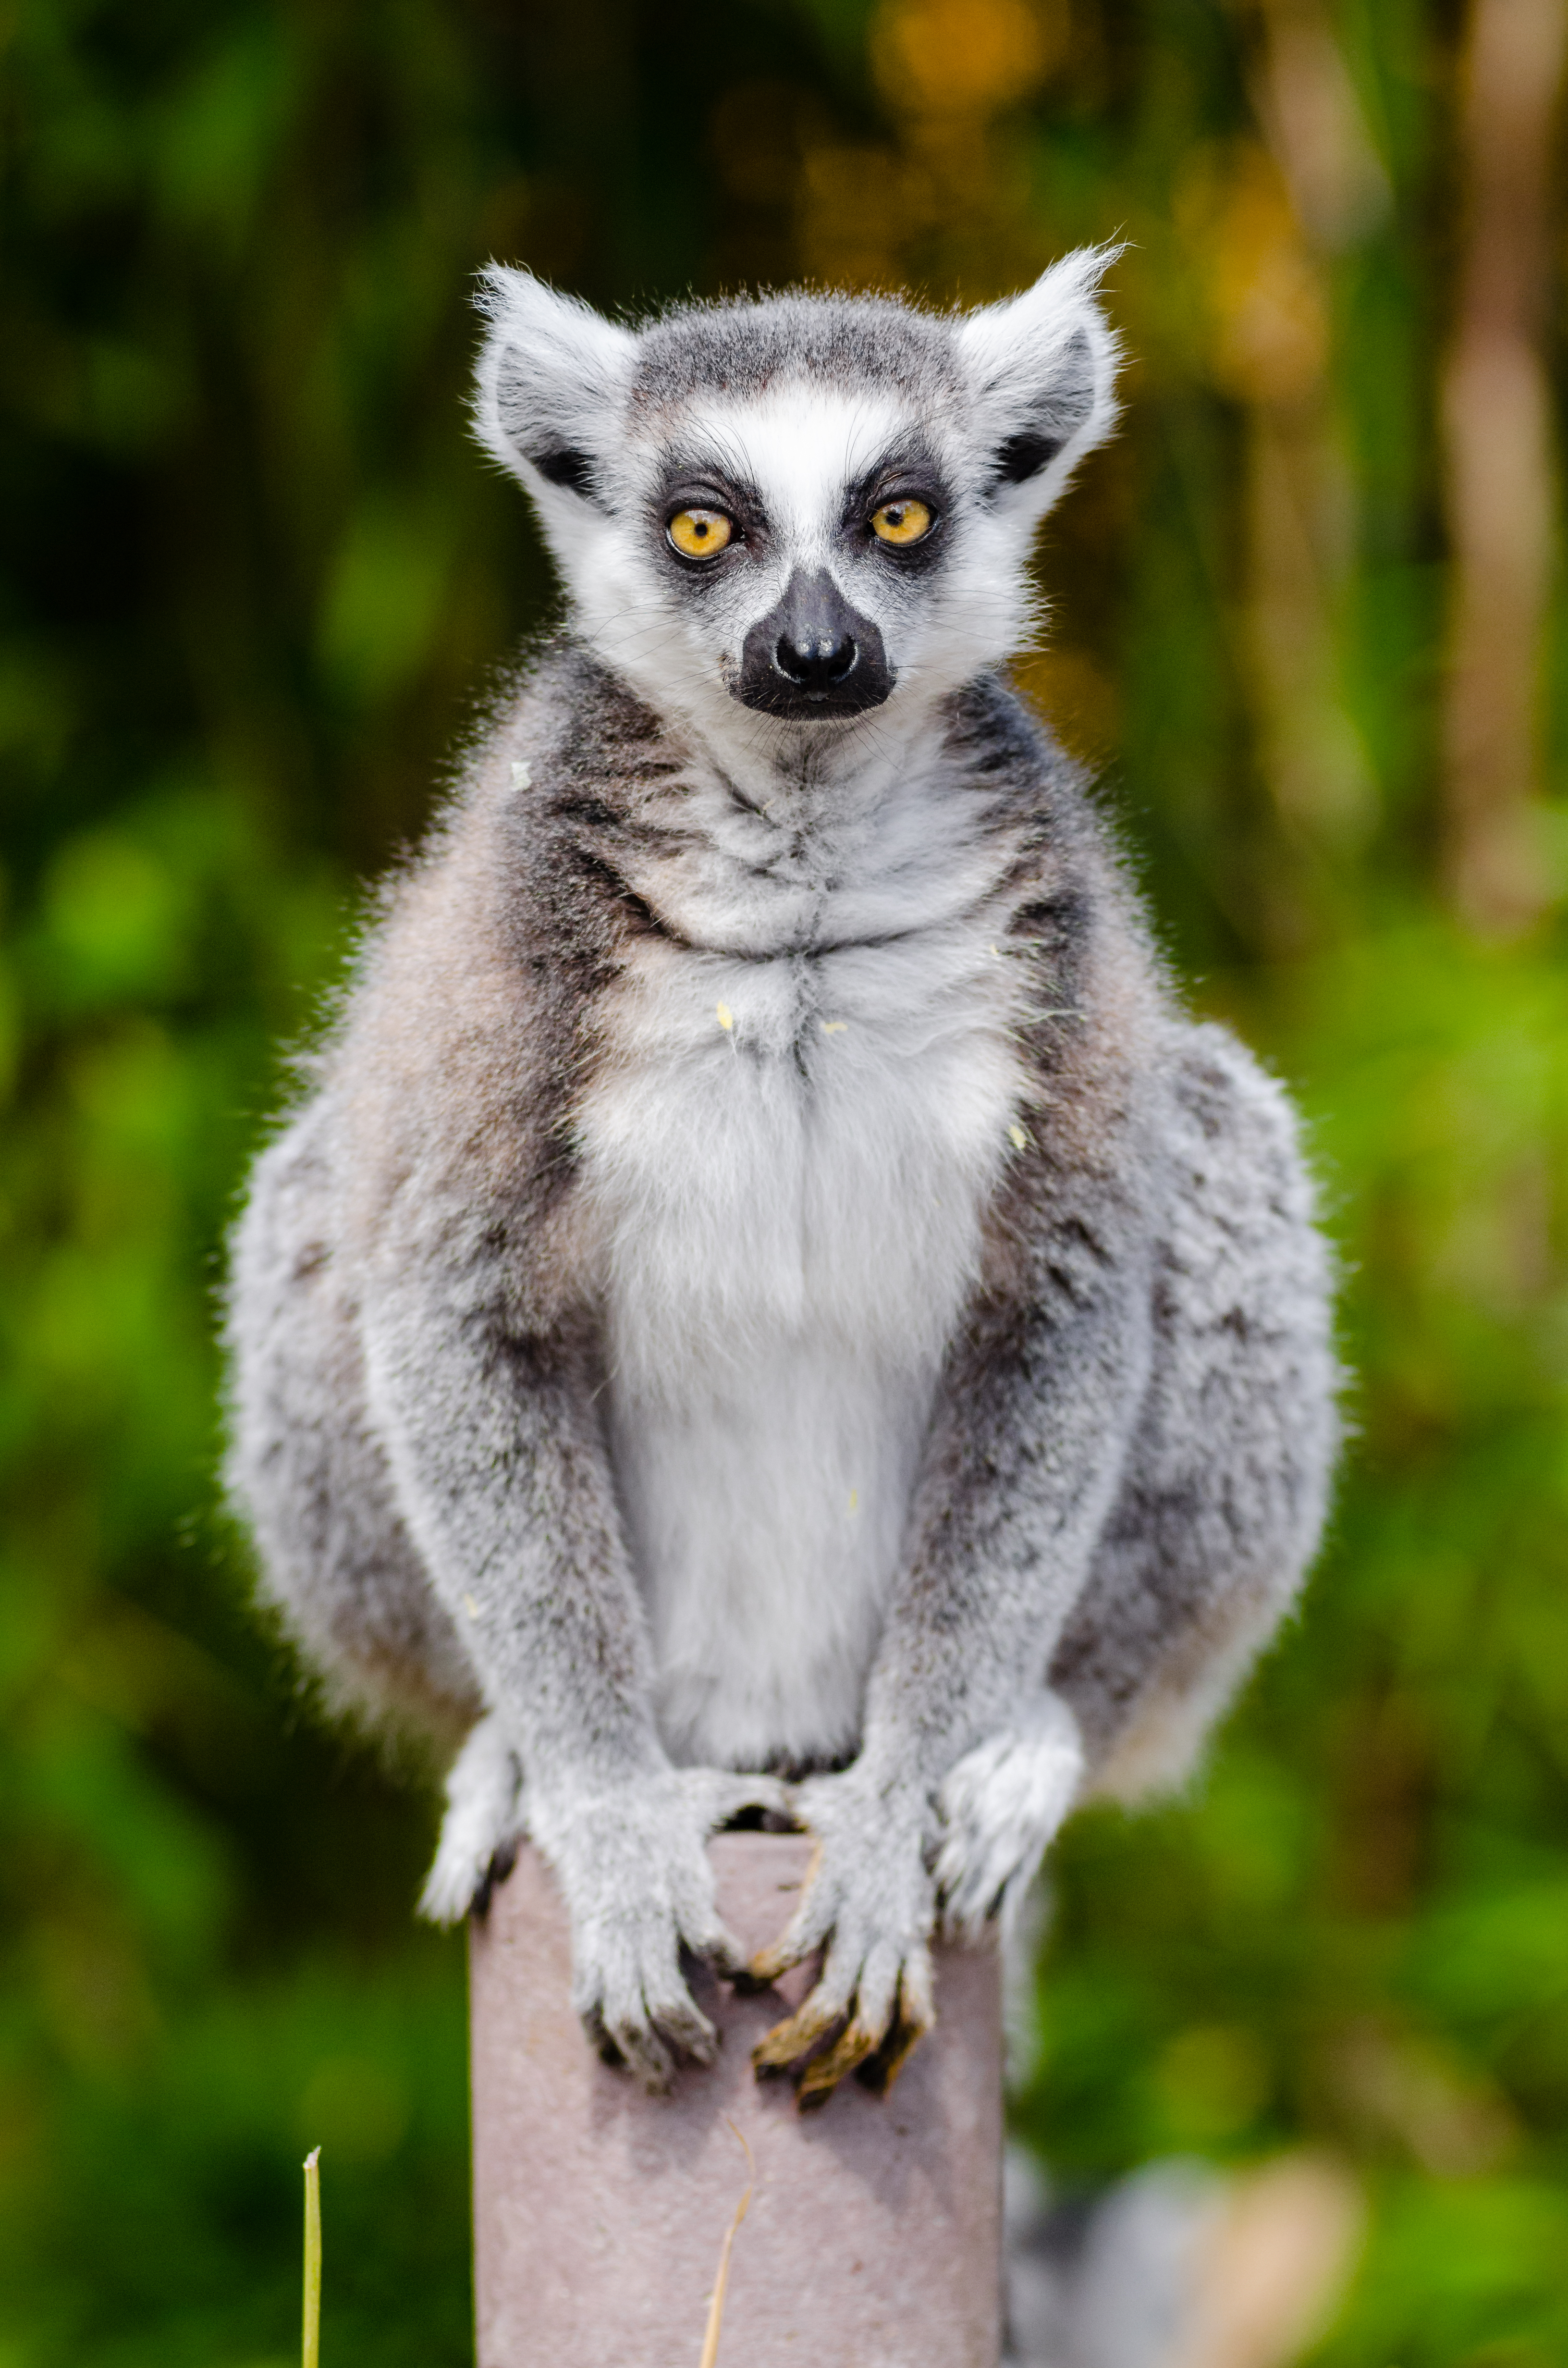
animal, wildlife, zoo, mammal, fauna, primate, madagascar, vertebrate, lemur